GNOME Web

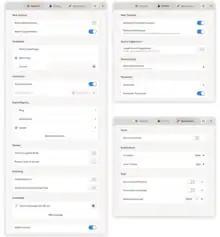
The GNOME Web 41 preferences

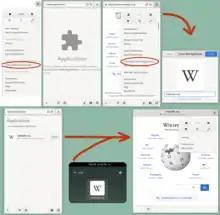
GNOME Web 3.36 (March 2020) in "Web Application mode", showing the Wikipedia main page

As a component of GNOME Core Applications, it provides full integration with GNOME settings and other components like GNOME Keyring to securely store passwords, following the GNOME Human Interface Guidelines and the GNOME software stack to provide first-class support for the all new-adopted edge technologies such as Wayland and the latest major GTK versions, multimedia support using GStreamer, small package size (2.6MB) and very fast execution/startup time due to using shared components; other features include the "reader mode", mouse gestures, smart bookmarks, praised web application integration mechanism, built-in ad blocking, the "Insert Emoji" option in the context menu for quick and easy inserting of Emoji and "Miscellaneous Symbols and Pictographs" into the text boxes, Google Safe Browsing, supports reading and saving MHTML, an archive format for web pages that combines all the files of web pages into only one single file; and consume fewer system resources than the major cross-platform web browsers.